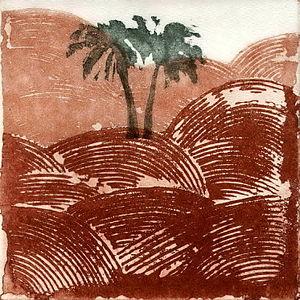
La vie éternelle est perçue par les peuples différemment à travers les époques et les religions.